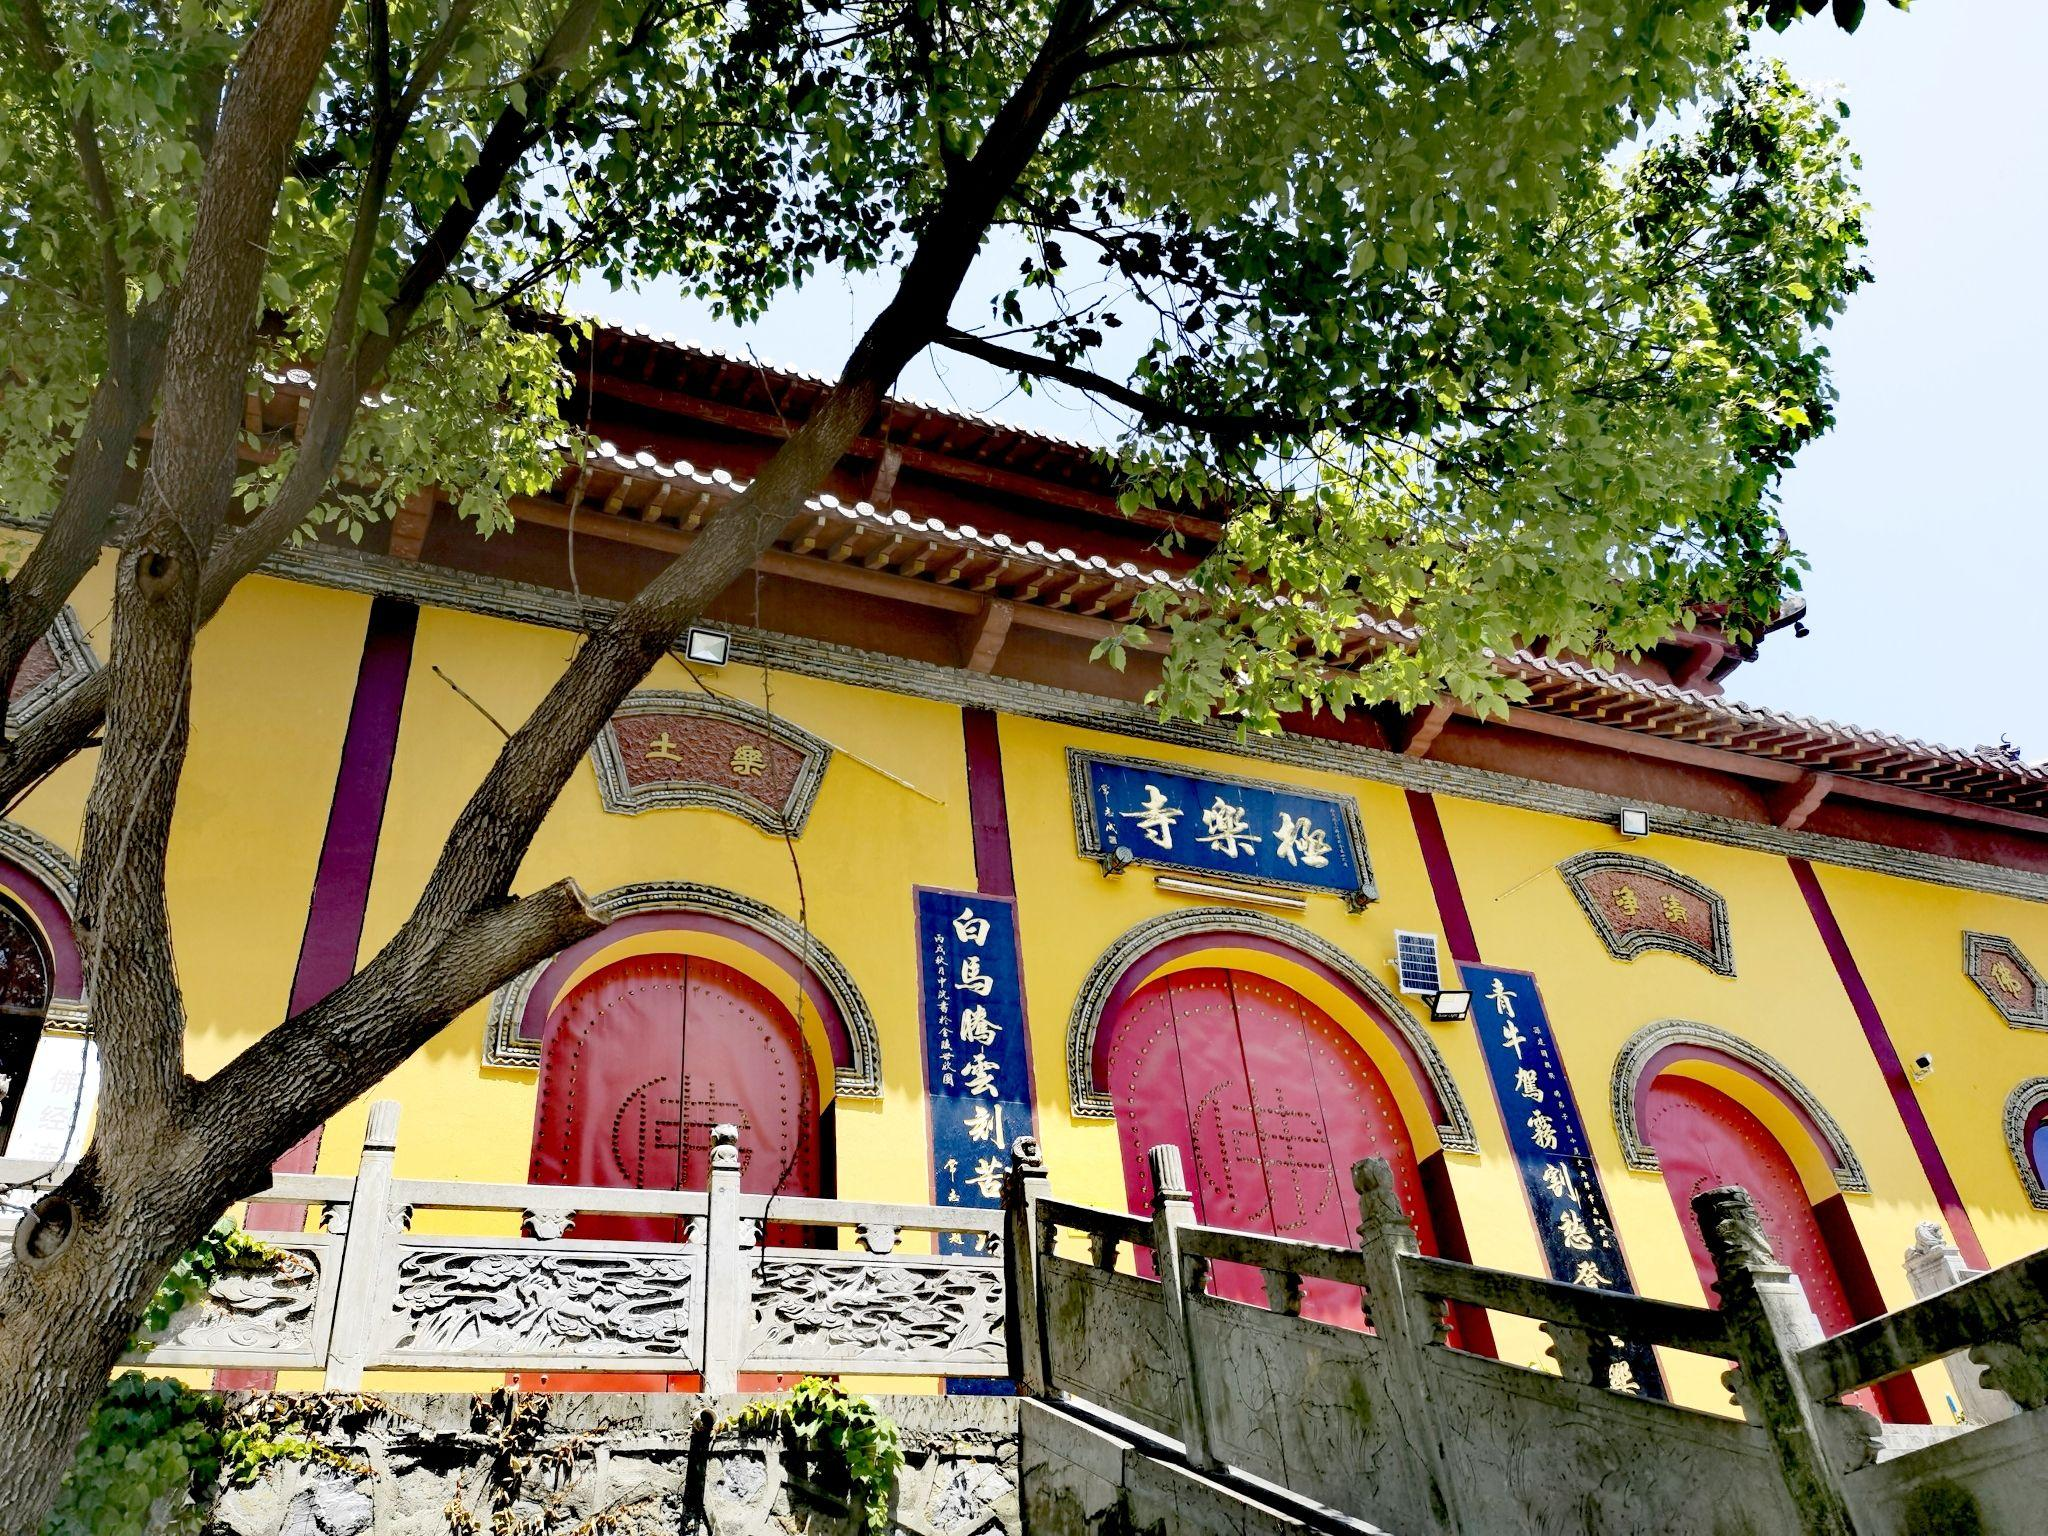
地标名称：极乐寺
所在城市：南京市·浦口区